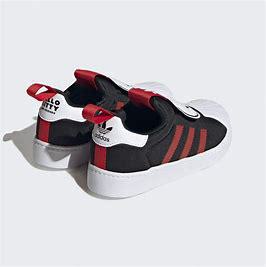
Brand: adidas
Model: originals BP Adidas Originals Superstar 360 C